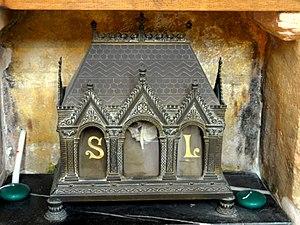
Châsse des reliques de saint Leufroy.
L'église Saint-Leufroy est une église catholique paroissiale située à Thiverny, commune de l'Oise. C'est un édifice de dimensions très modestes de seulement quatre travées, qui illustre comment les principes architecturaux mis au point pour les grandes églises ont pu être transposés sur une plus petite échelle tout en prenant en compte les contraintes budgétaires. La moitié des murs de la nef provient de la précédente église romane du XIᵉ siècle, et le portail à bâtons brisés d'autour de 1130 est également roman. La nef a été reconstruite dans le style gothique vers 1230 / 1240 et est influencée par l'ancienne nef de l'église Saint-Médard de Creil. Le chœur a été remplacé une génération plus tard par une construction presque austère, décorée avec parcimonie. Il contient toutefois un rare fragment de vitrail d'origine, qui représente le saint patron de l'église, saint Leufroy d'Évreux. L'église a été inscrite monument historique par arrêté du 16 octobre 1930. Elle a connu plusieurs restaurations et se présente aujourd'hui dans un parfait état de conservation.
Thiverny est une commune française située dans le département de l'Oise, en région Hauts-de-France.